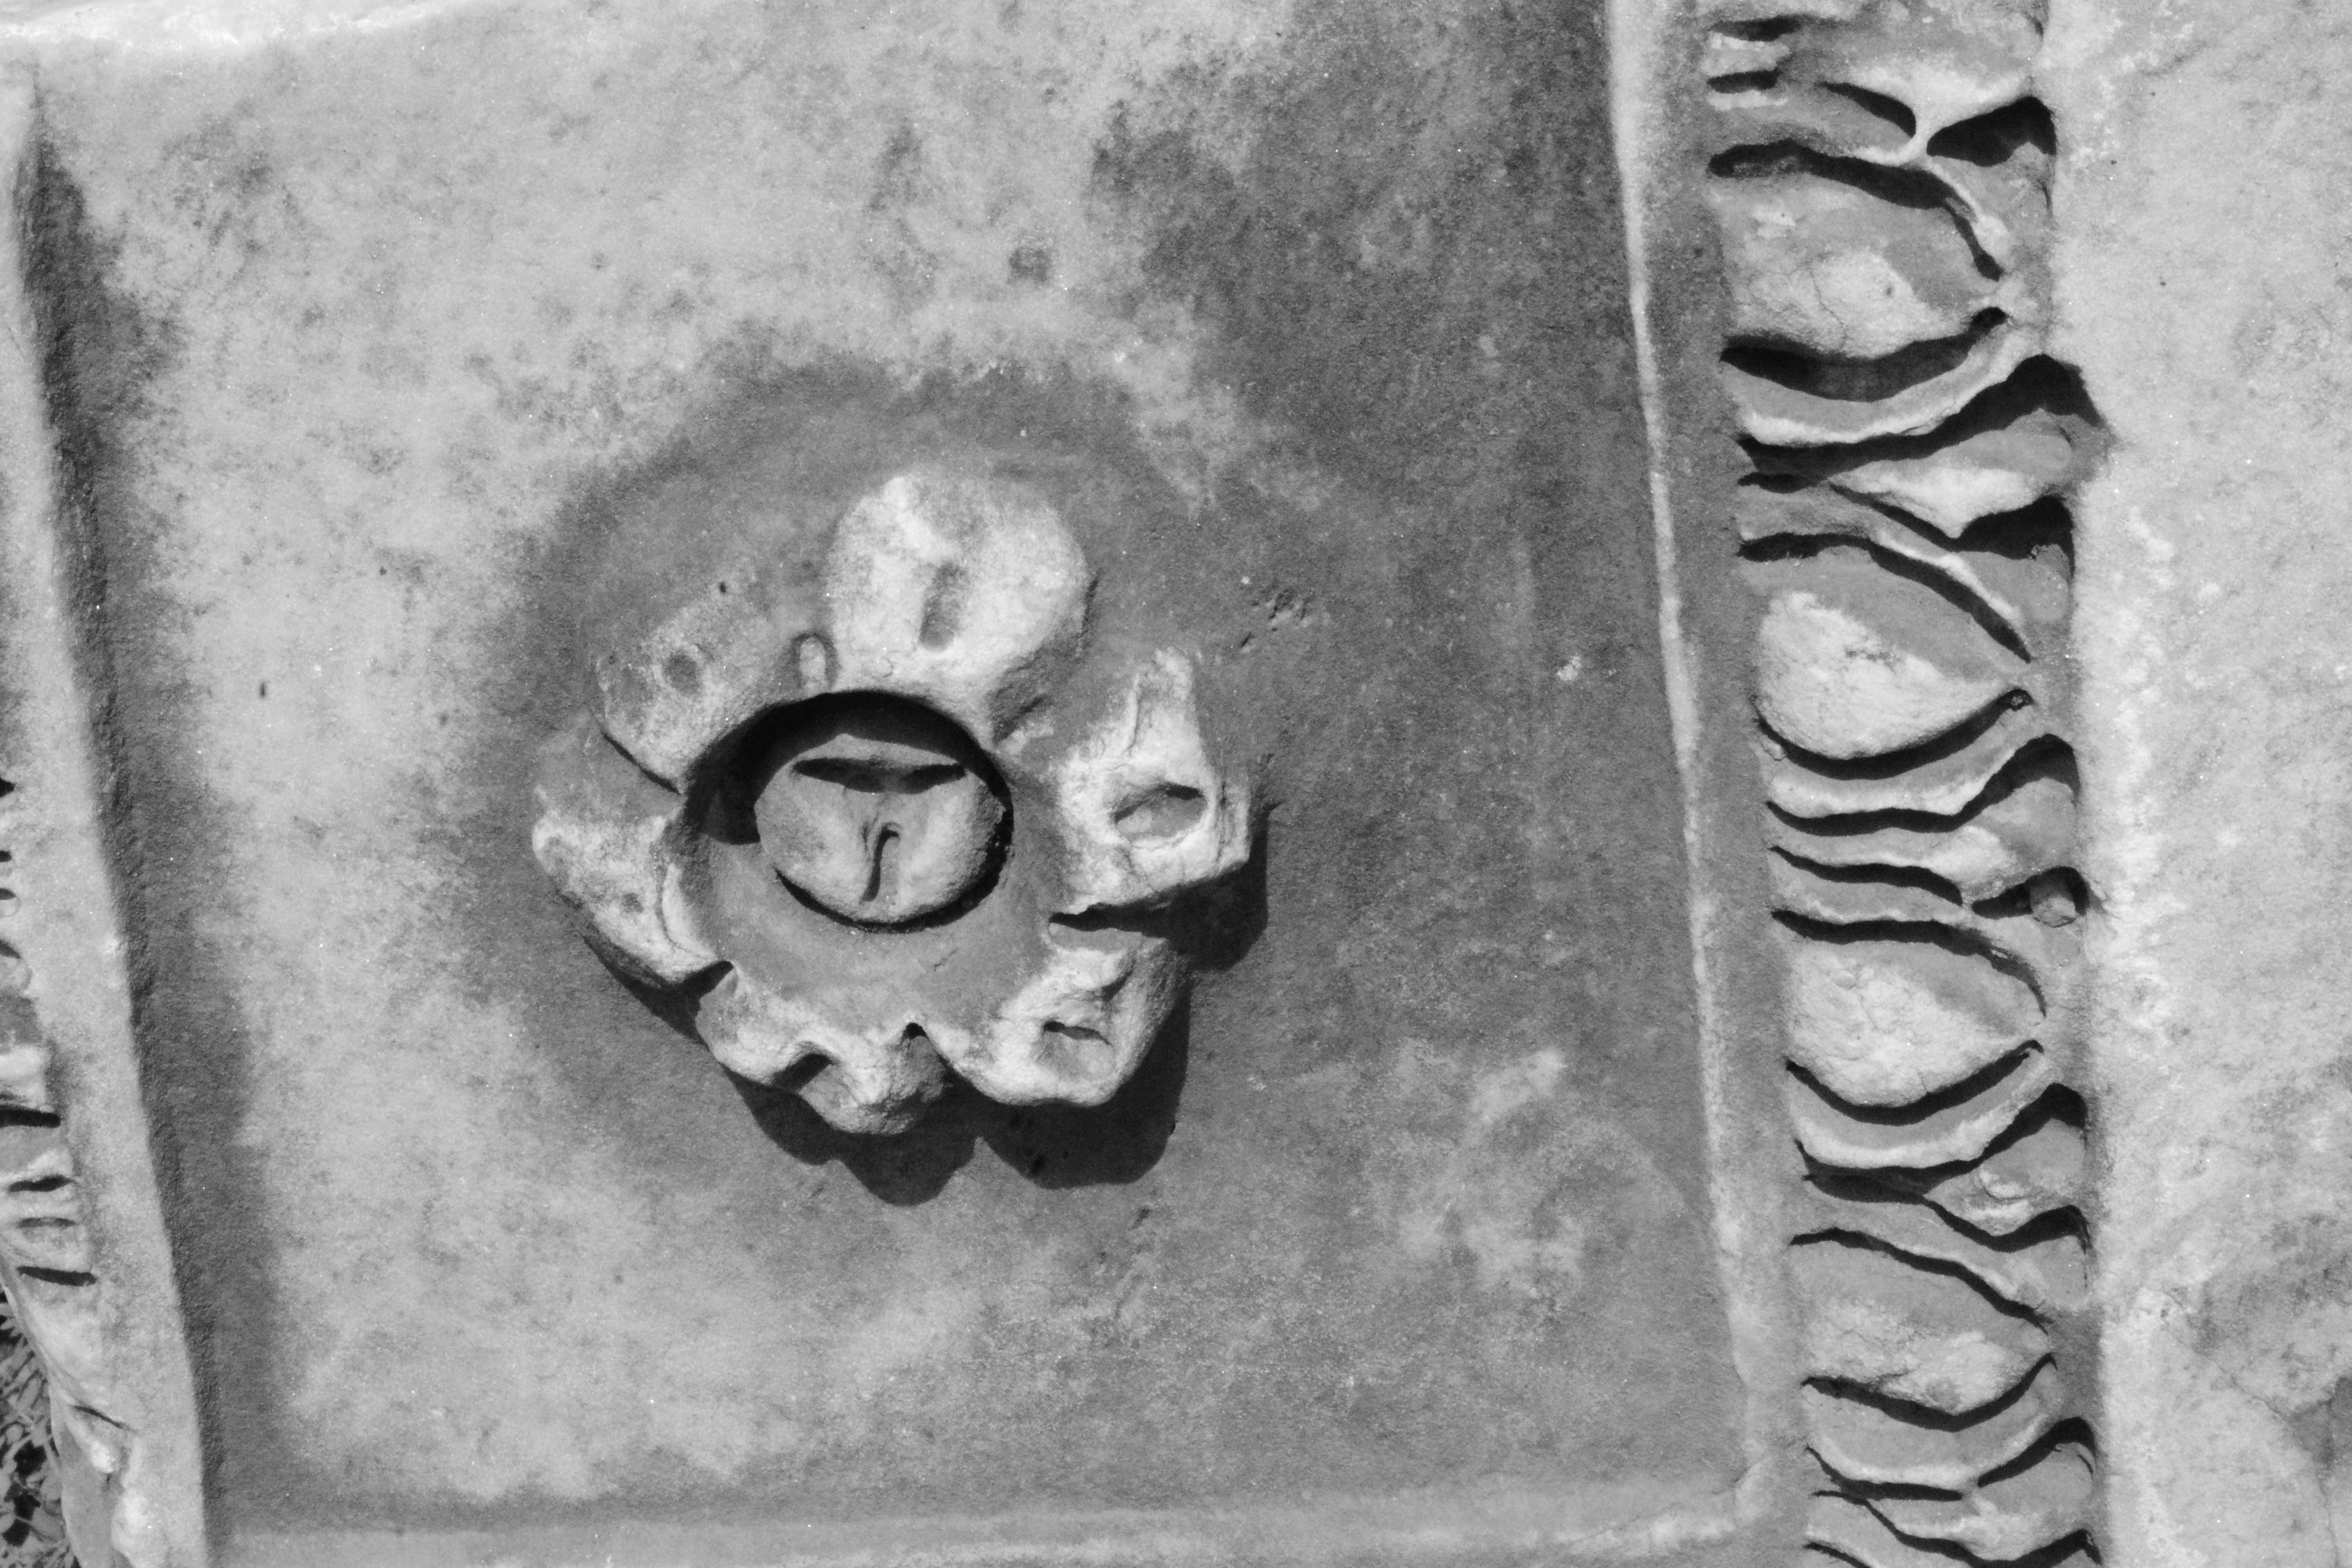
black and white, white, black, monochrome, sculpture, art, sketch, drawing, image, carving, monochrome photography